USS Princeton (PG-13)

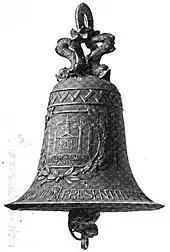
A bell presented to USS "Princeton" by the alumni of Princeton University in December 1898.

"Princeton" recommissioned on 5 November 1909 at Bremerton and sailed on 28 November for Central America for duty with the Nicaraguan Expeditionary Squadron. From 20 December until 21 March 1911 she showed the flag in this area, operating between San Juan del Sur, Nicaragua, and La Unión, El Salvador. She returned to Puget Sound Navy Yard 20 June 1911 for repairs and alterations.